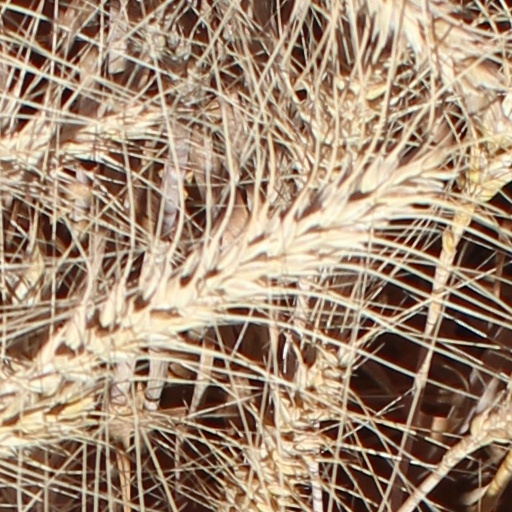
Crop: wheat